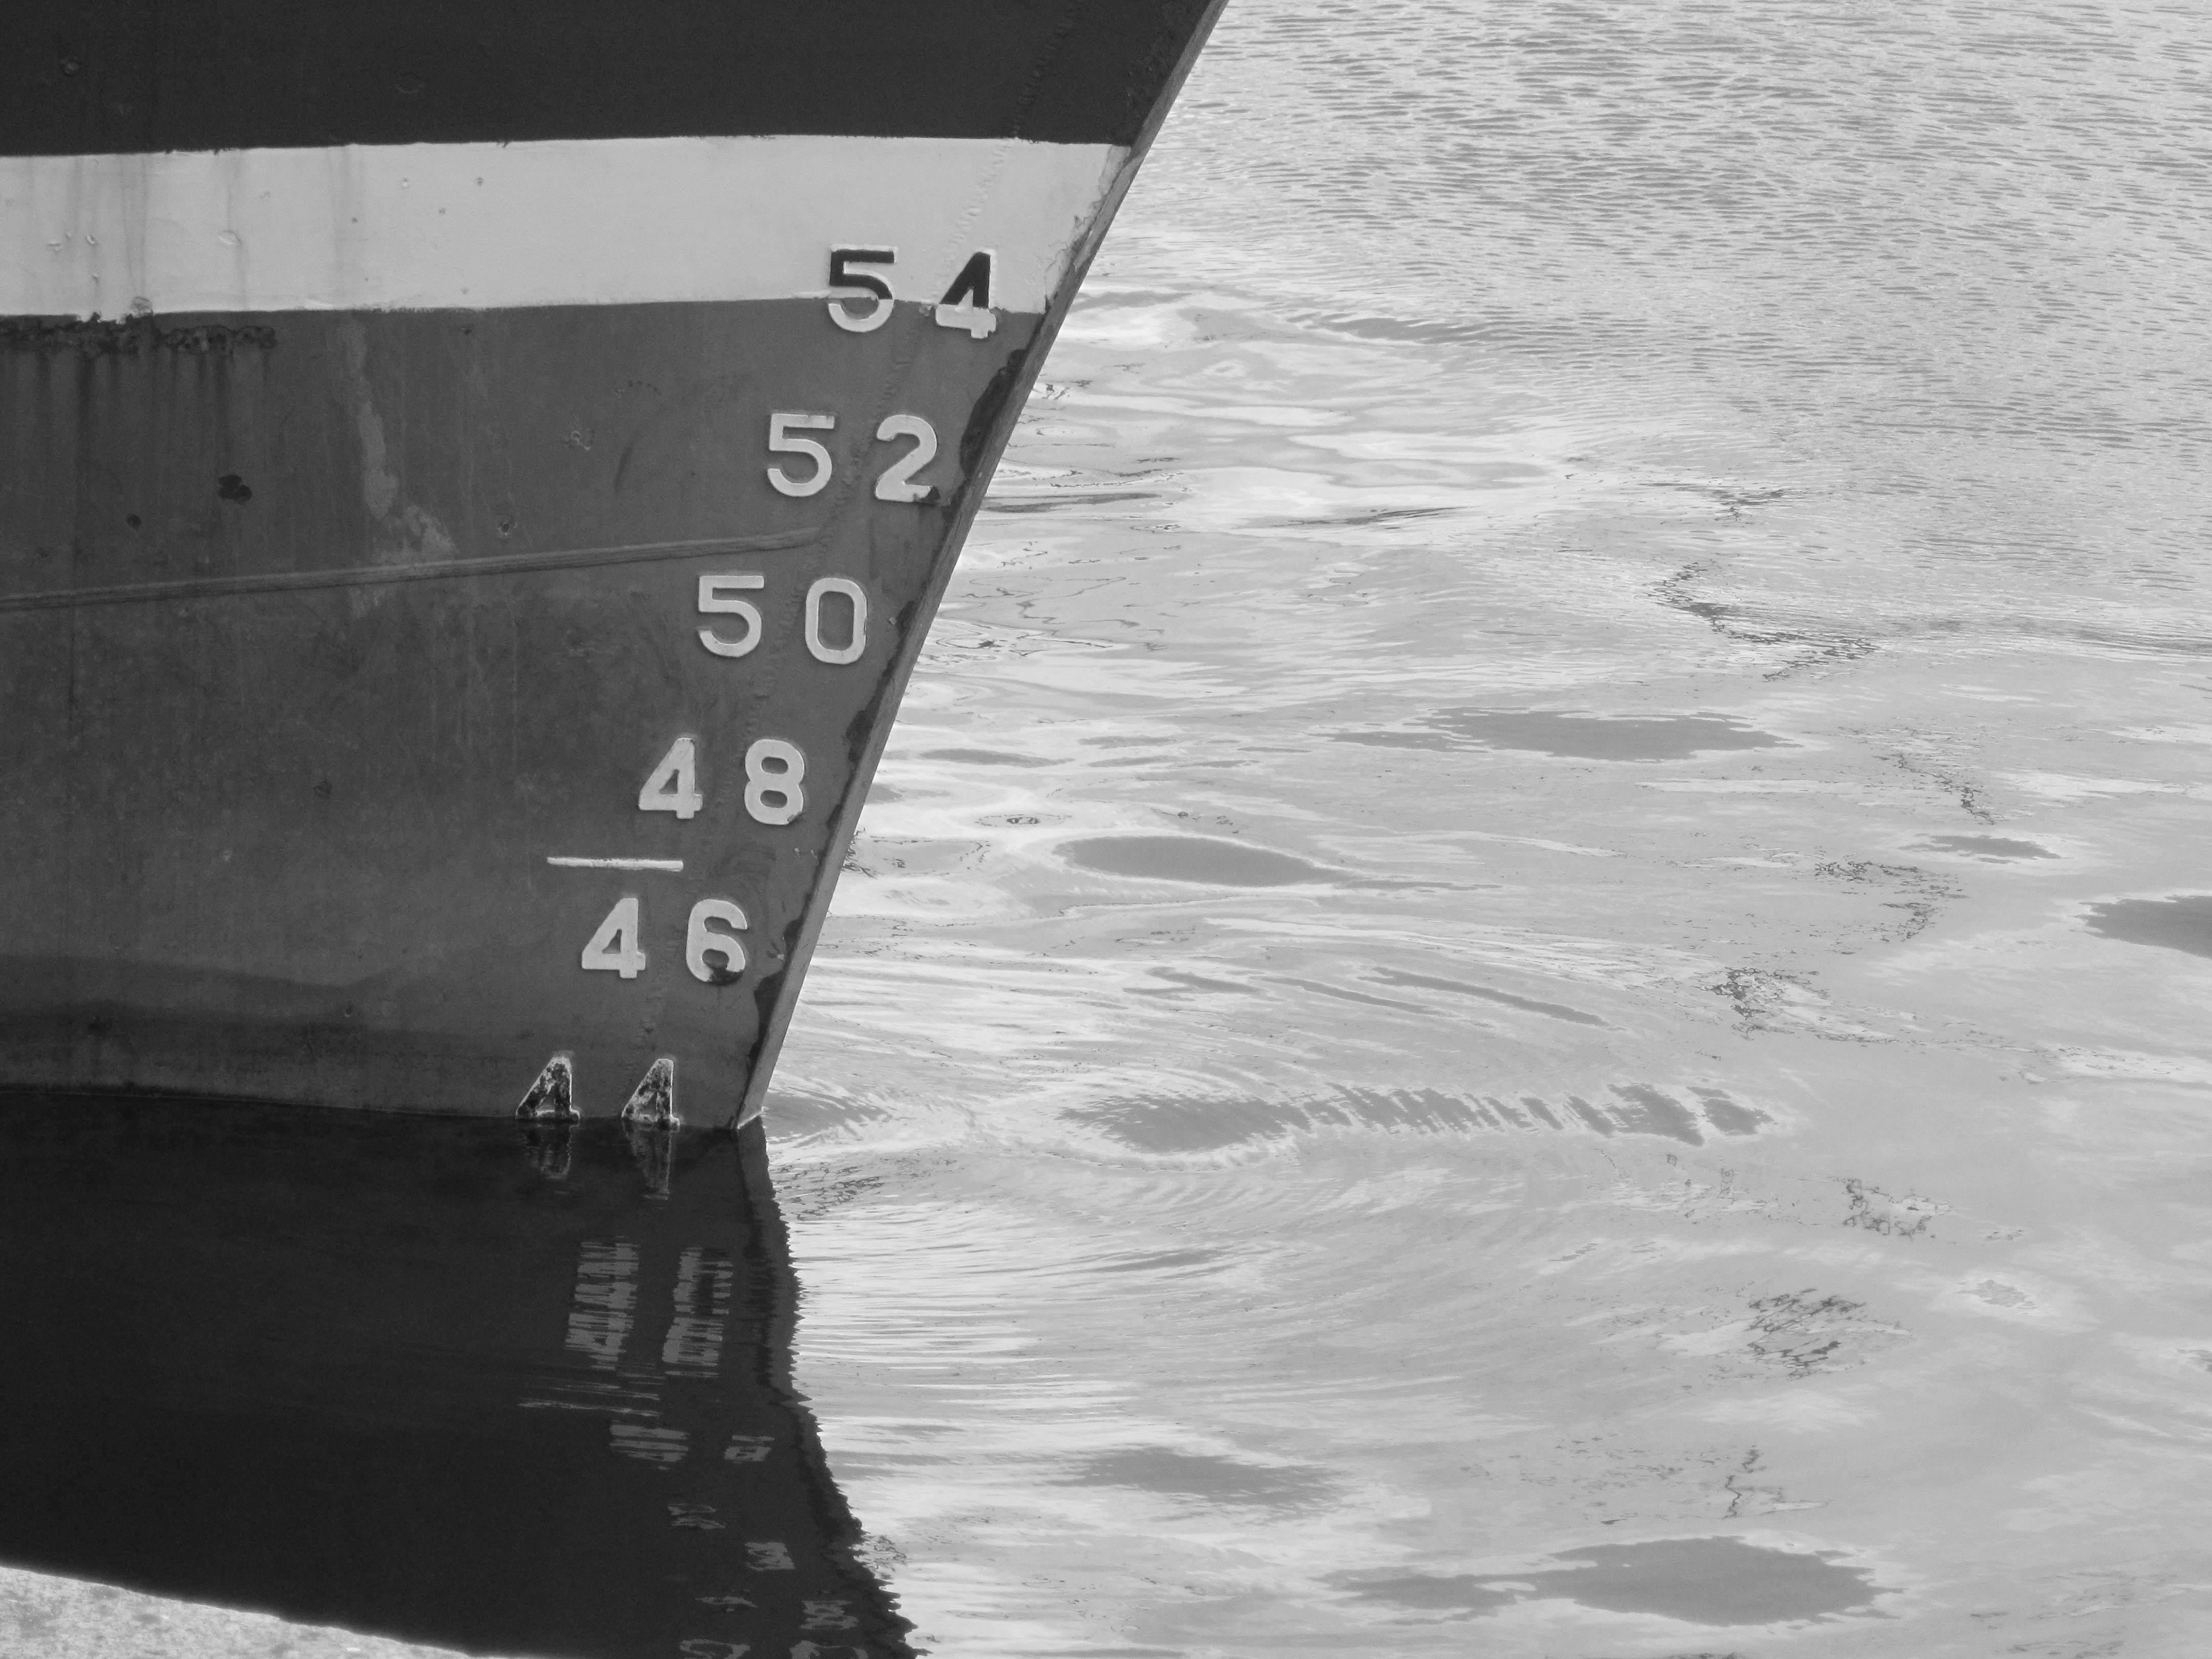
sea, water, black and white, white, boat, wave, reflection, vehicle, port, black, monochrome, level, photograph, shape, monochrome photography